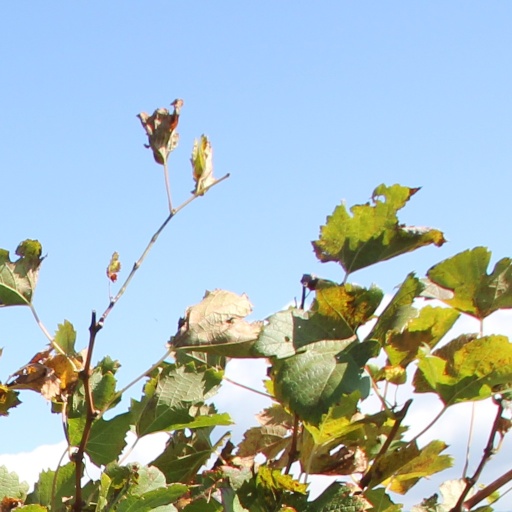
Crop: grape